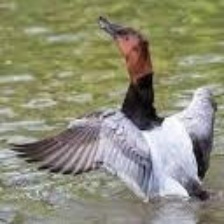
Species: CANVASBACK
Scientific name: AYTHYA VALISINERIA
ImageNet parent category: drake